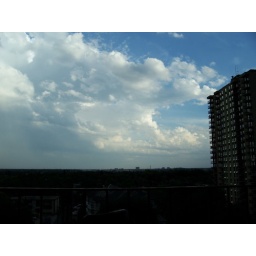
Afternoon clouds as seen from apartment building in Strathcona, Edmonton, Alberta. July 2008.